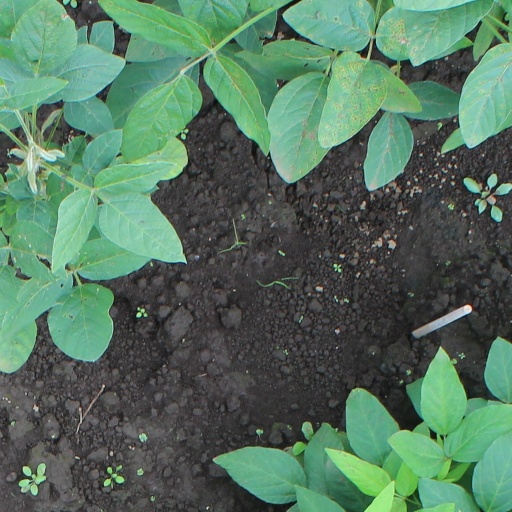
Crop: soybean